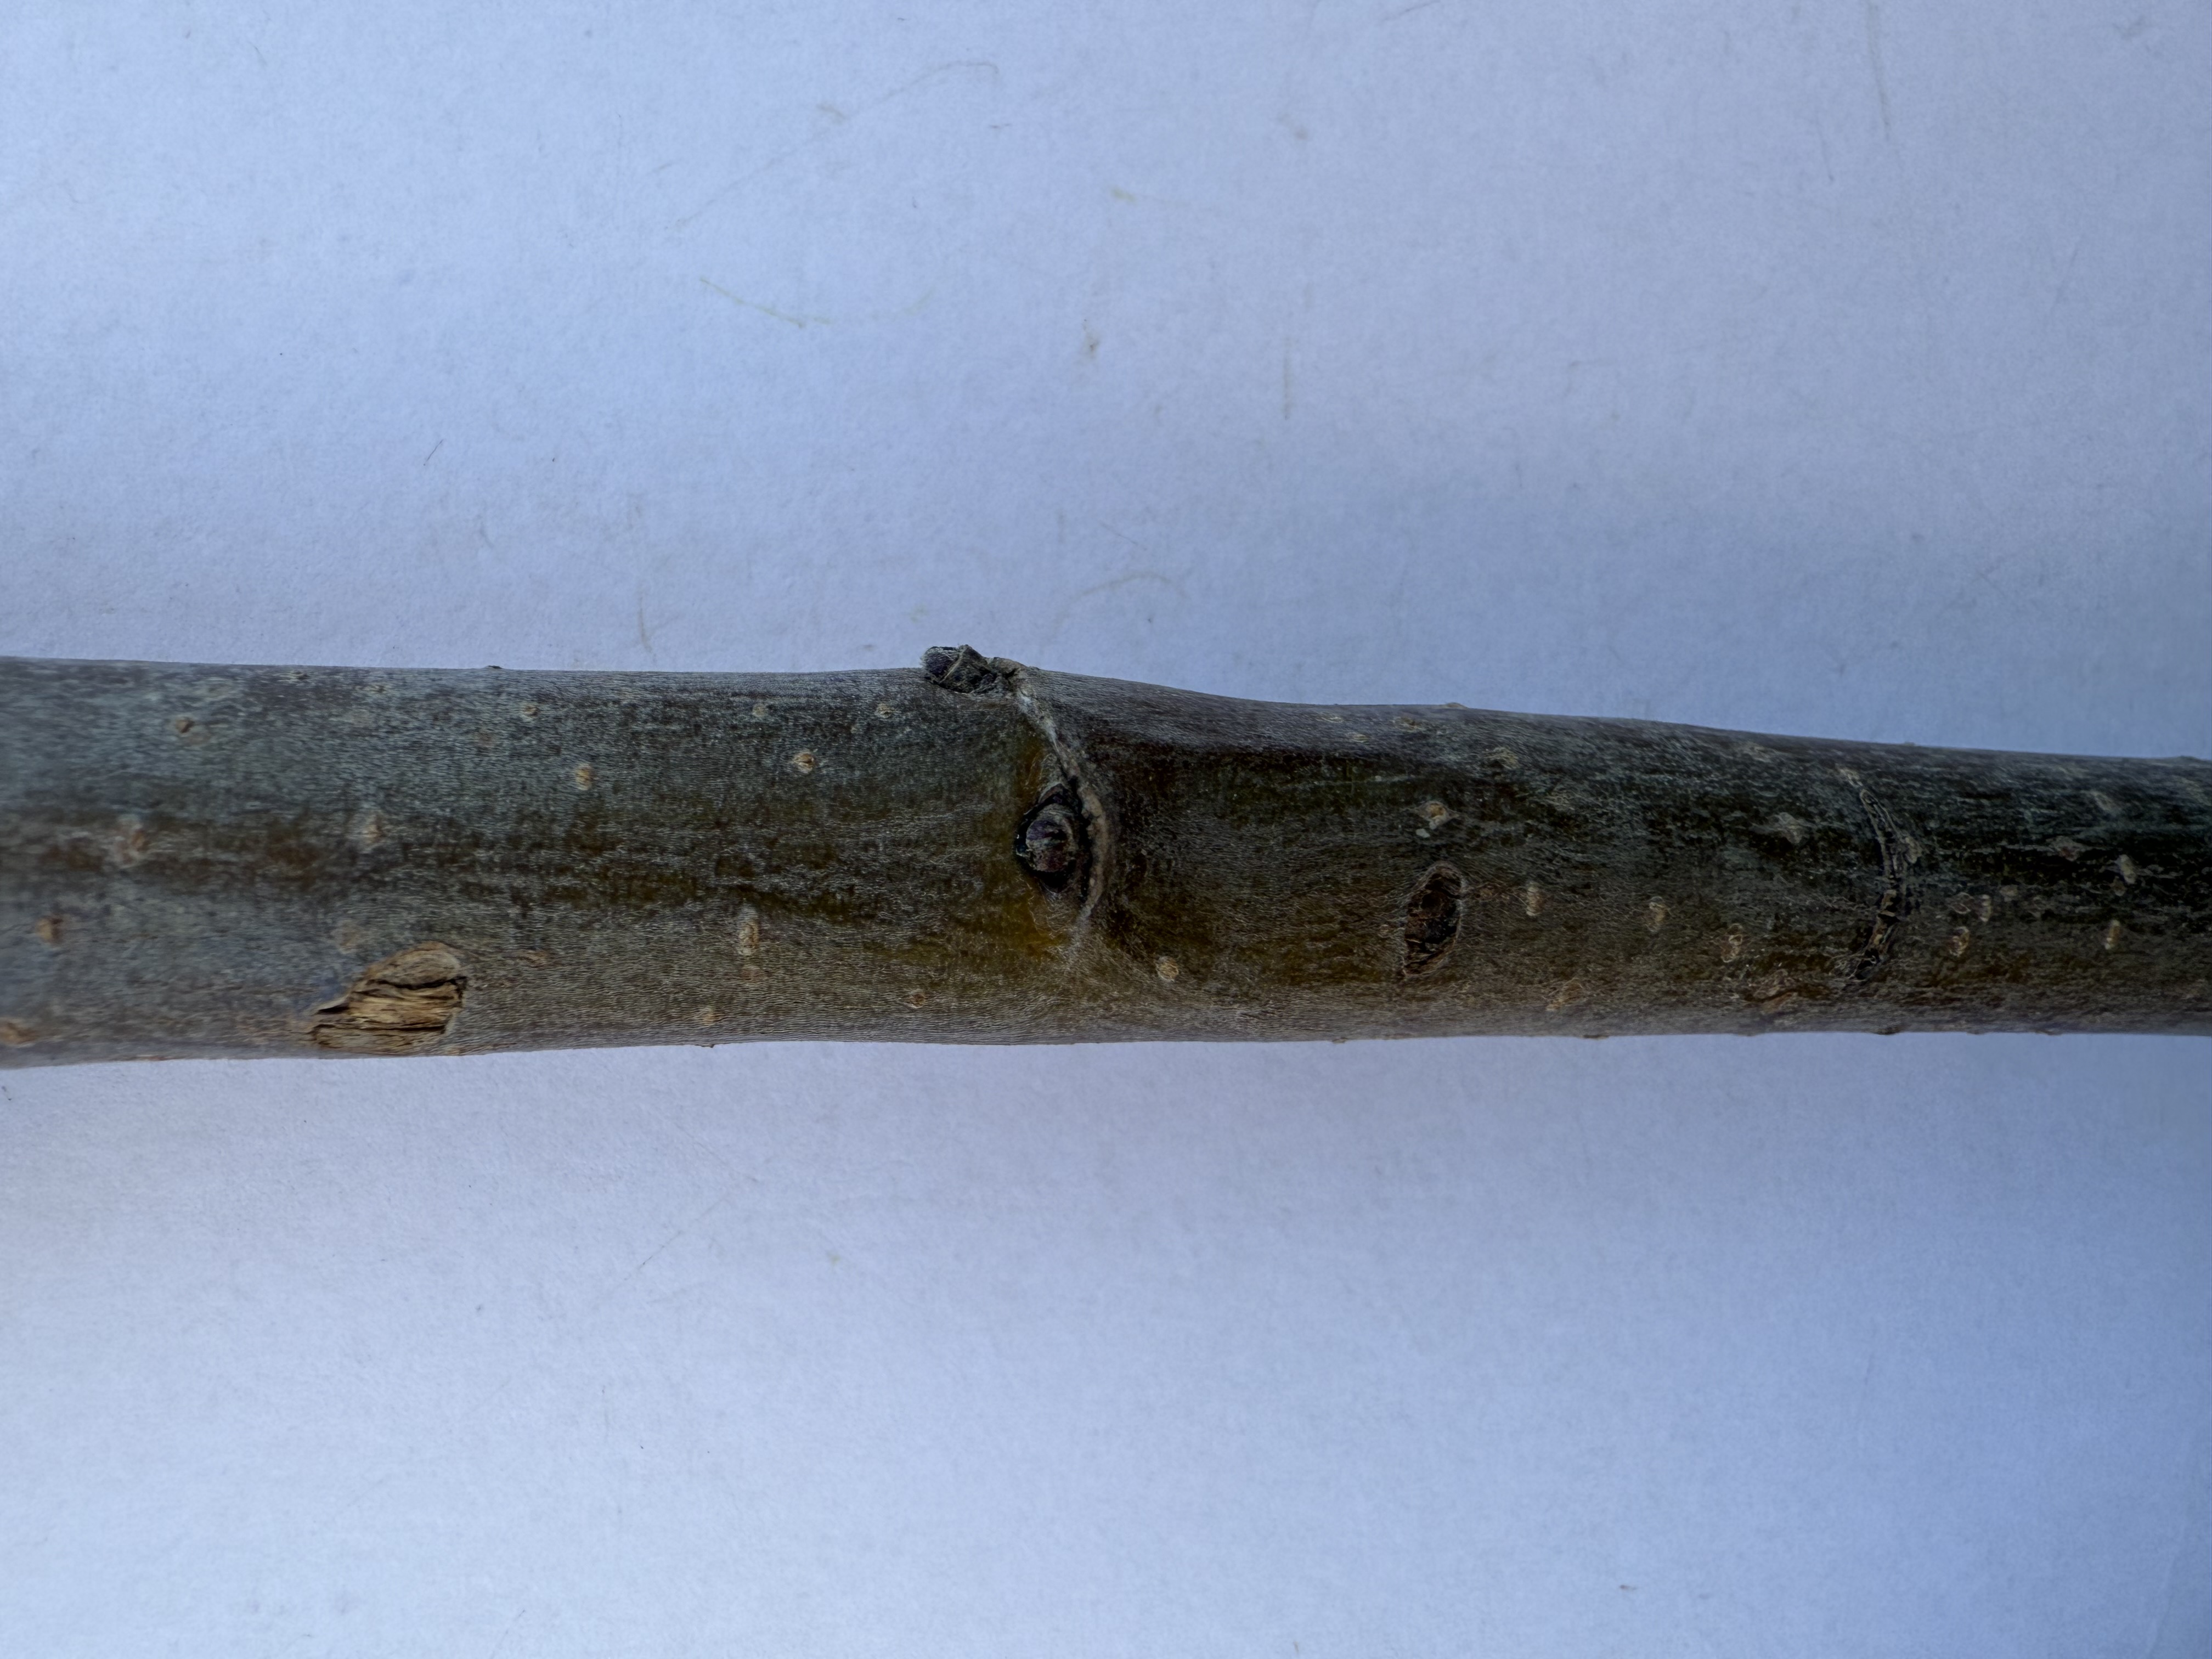
Variety: Granny Smith Apple